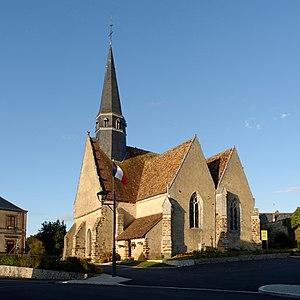
Église Saint-Pierre de Boursay, (InscritClassé, 19261958) This building is indexed in the Base Mérimée, a database of architectural heritage maintained by the French Ministry of Culture,
L'église Saint-Pierre est une église catholique située à Boursay, en France.
Boursay est une commune française située dans le département de Loir-et-Cher en région Centre-Val de Loire.
Cet article recense les monuments historiques de Loir-et-Cher, en France.